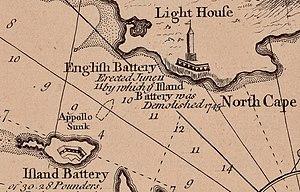
Détail d'une carte anglaise de 1758 relatant la présence du vaisseau français l'Apollon sabordé dans la passe lors du siège (Appollo Sunk).
L’Apollon était un vaisseau de ligne à deux ponts portant 56 canons, construit par Pierre Morineau à l'arsenal de Rochefort en 1738-1739, et lancé en 1740. Il fait partie de ce petit nombre de bâtiments construits dans les vingt-cinq premières années du règne de Louis XV, période de paix marquée par de faibles crédits pour la Marine. Il servit pendant la guerre de Succession d'Autriche et pendant la guerre de Sept Ans, conflit au cours duquel il fut perdu.